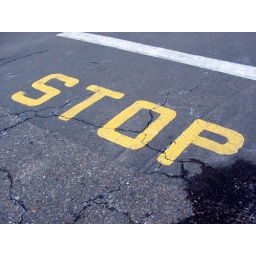
The road beside a stop sign for those who look down while driving.